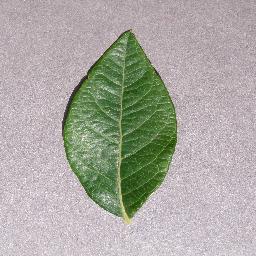
Label: Blueberry___healthy